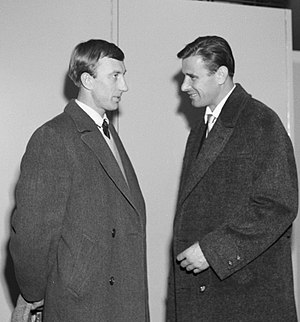
Igor Netto
Igor Netto og Lev Yashin i 1961
Igor Aleksandrovitj Netto var en russisk/sovjetisk fodboldspiller, der tilbragte hele sin aktive karriere, fra 1949 til 1966 som midtbanespiller hos den russiske ligaklub Spartak Moskva. Han regnes som en af de bedste spillere i russisk fodboldhistorie.